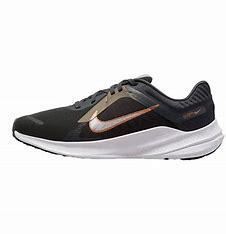
Brand: Nike
Model: Quest 5